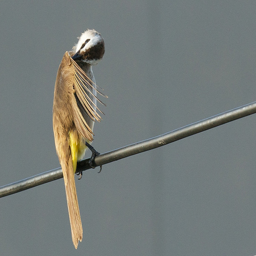
A bird perched on a pole while pecking at it's own back.
A large bird preening itself on a wire.
A bird perched on a while while cleaning under it's wing.
A bird is cleaning it's feathers on a line.
Bird sitting on a wire tending to his wing